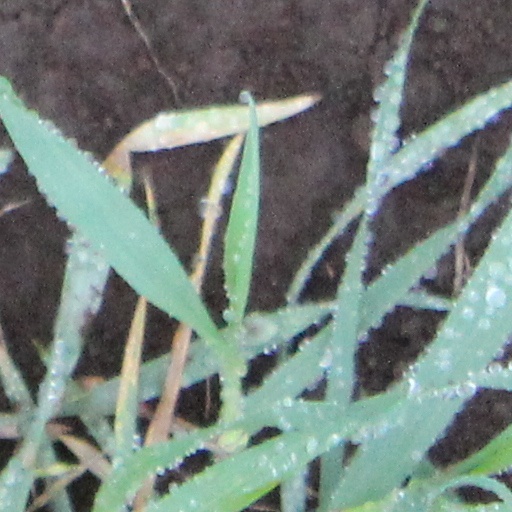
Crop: wheat